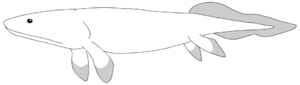
La théorie de l’origine évolutive de l'Homme s'intéresse aux principales étapes du développement de l'espèce humaine moderne, et à l'origine évolutive des ancêtres de l'Homme. Cette chaîne des origines remonte jusqu'aux origines de la vie. Sa reconstitution s'appuie sur des travaux de paléontologie, de biologie, d'anatomie comparée, et plus récemment de données génétiques.